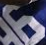
Number: 6